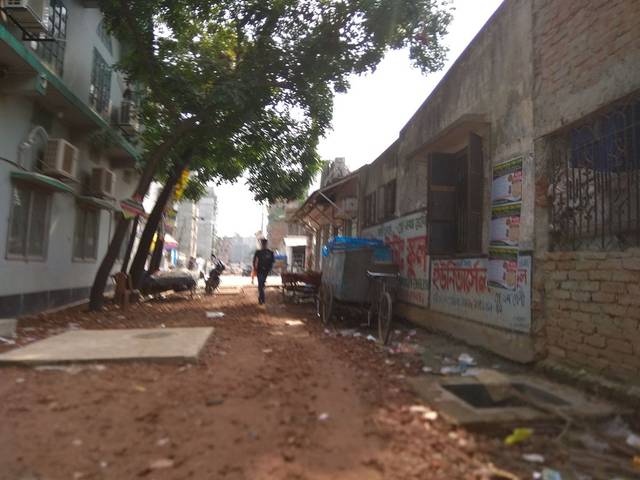
Region: Bangladesh
Coordinates: 23.815, 90.375